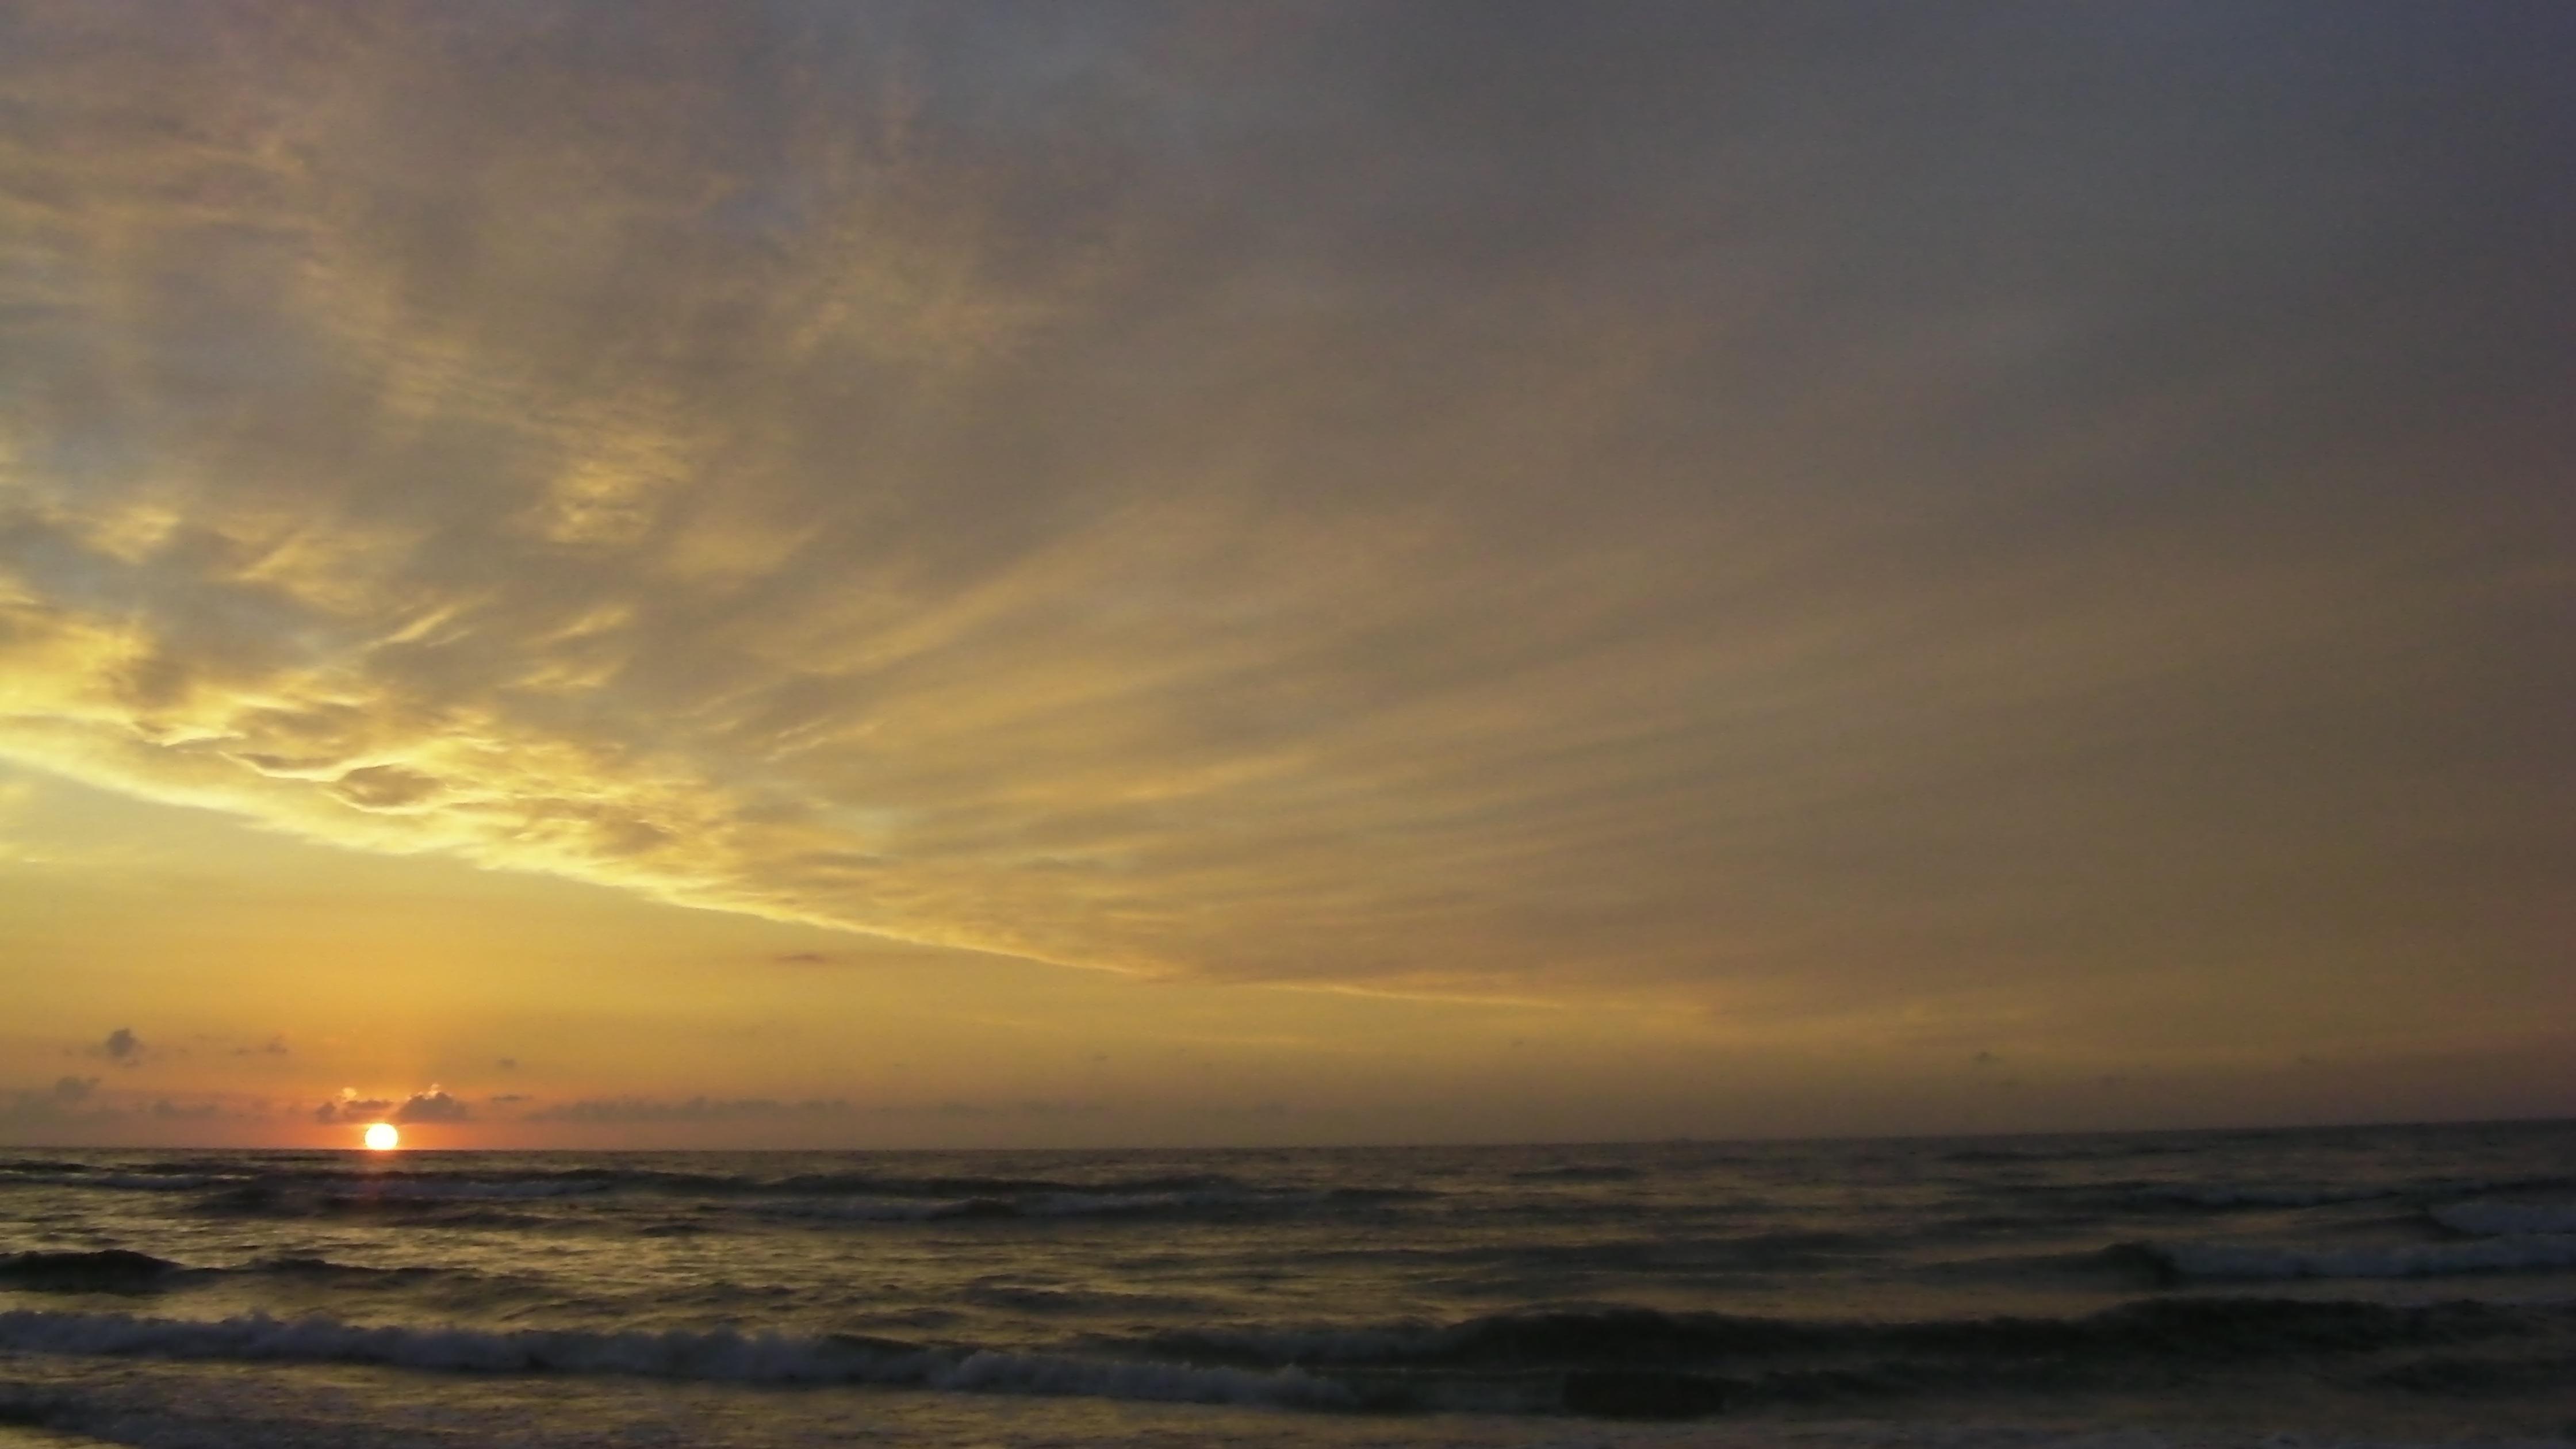
beach, sea, coast, ocean, horizon, cloud, sky, sun, sunrise, sunset, sunlight, morning, shore, wave, dawn, atmosphere, dusk, evening, afterglow, wind wave